Vanderbilt Theatre

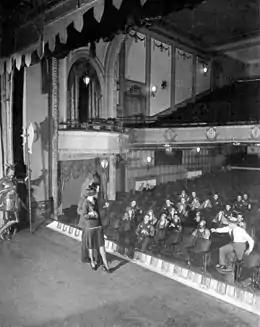
Constance Carpenter and William Gaxton, principals of the original Broadway production of Rodgers and Hart's "A Connecticut Yankee", on stage at the Vanderbilt Theatre during a mid-run rehearsal of the hit musical (1928)

The Vanderbilt Theatre was a Broadway theatre at 148 West 48th Street in Midtown Manhattan, New York City, designed by architect Eugene De Rosa for producer Lyle Andrews. It opened in 1918, and was demolished in 1954.